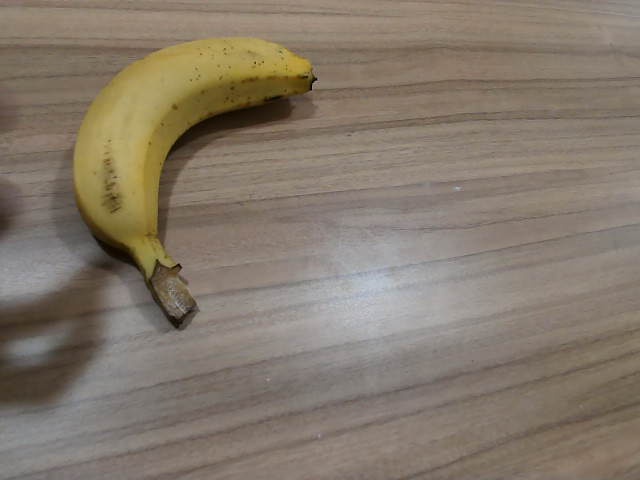
Label: Ripe_Banana